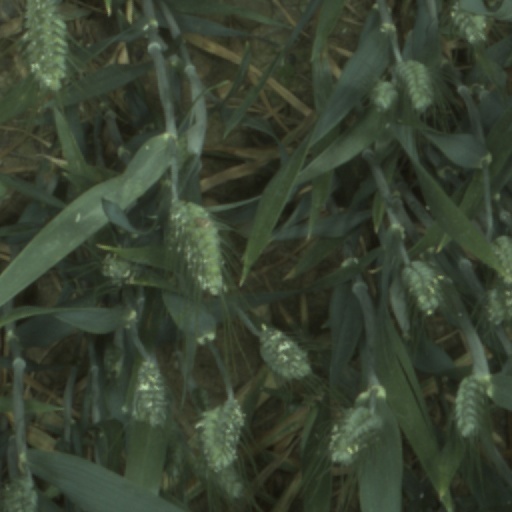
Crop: wheat